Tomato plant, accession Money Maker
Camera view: bottom (45 deg); turntable rotation: 330 degrees
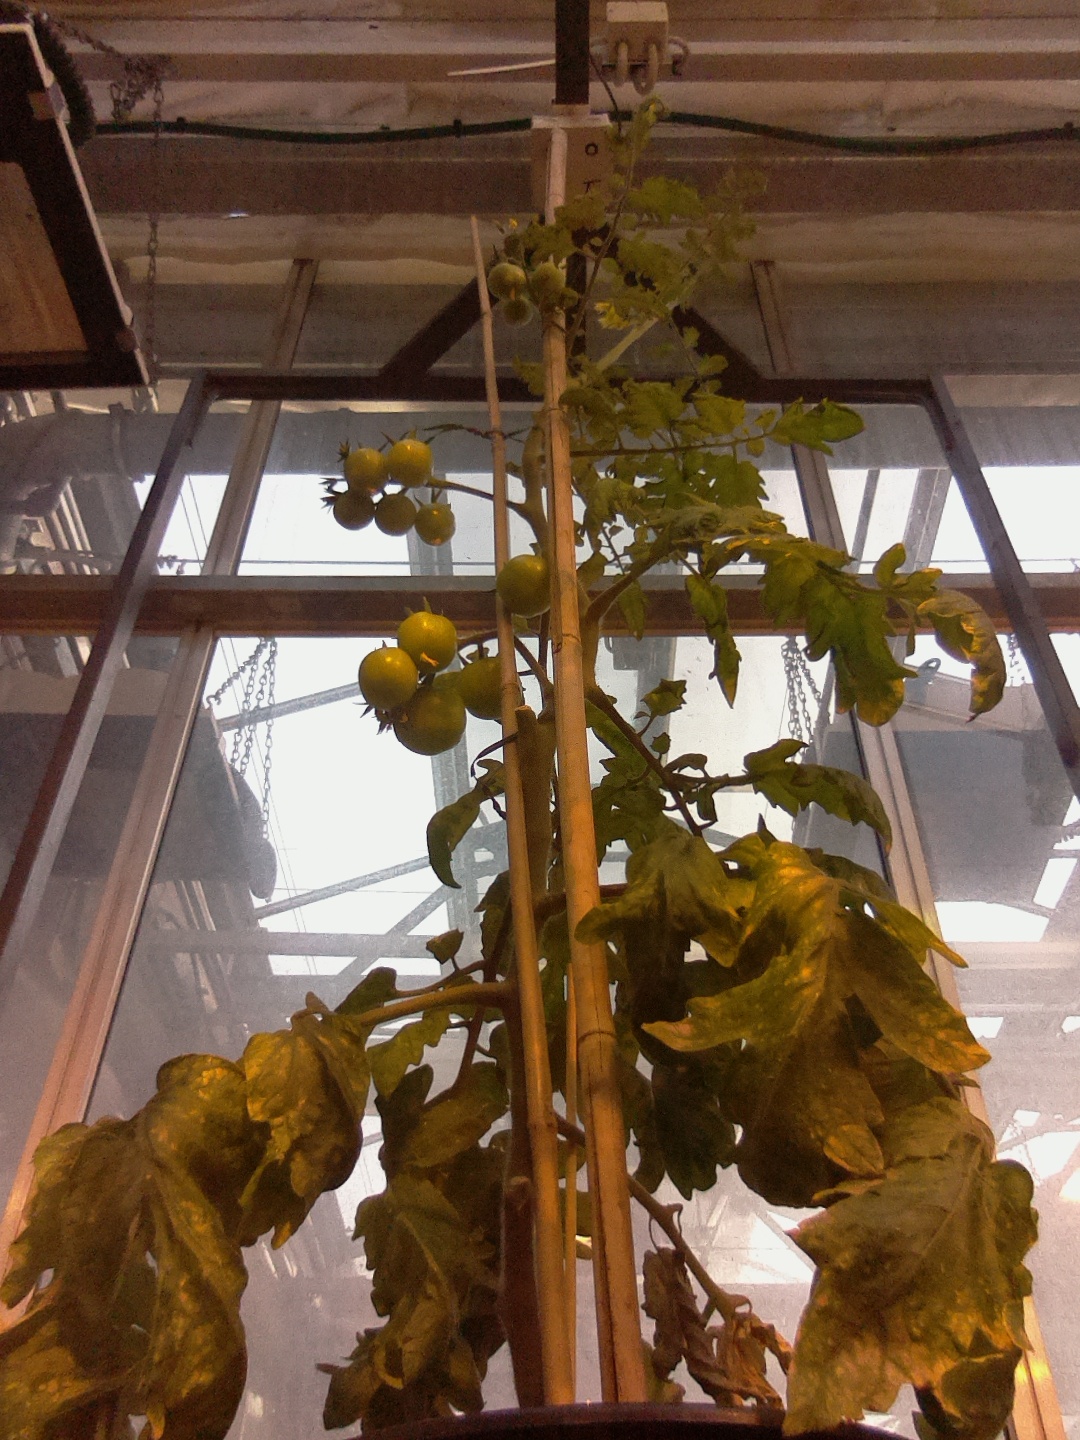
BBCH growth stage 74: 40%-50% of final fruit size